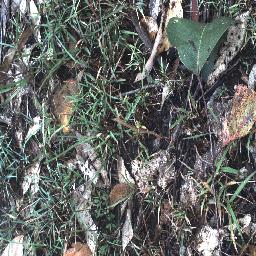
Label: negative